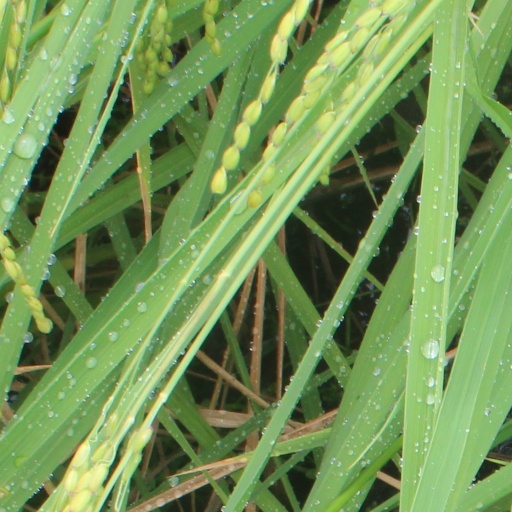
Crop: rice